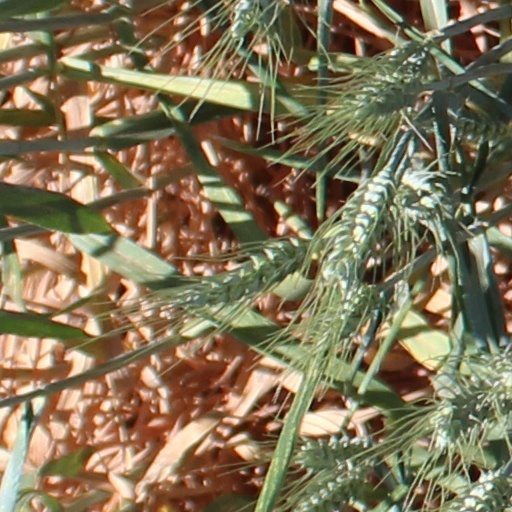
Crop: wheat